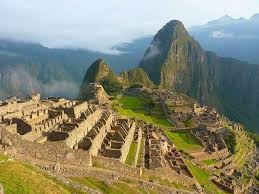
Landmark: Machu Picchu